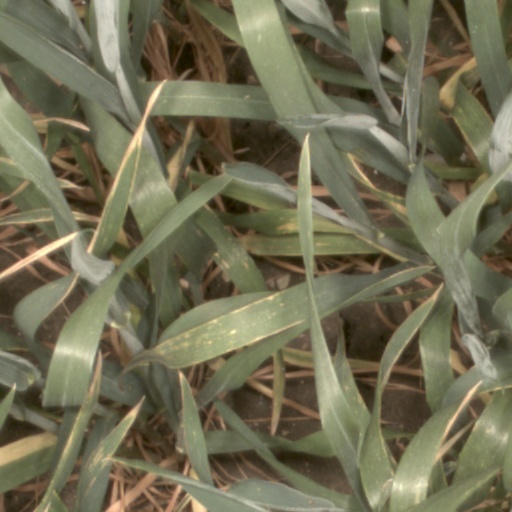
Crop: wheat